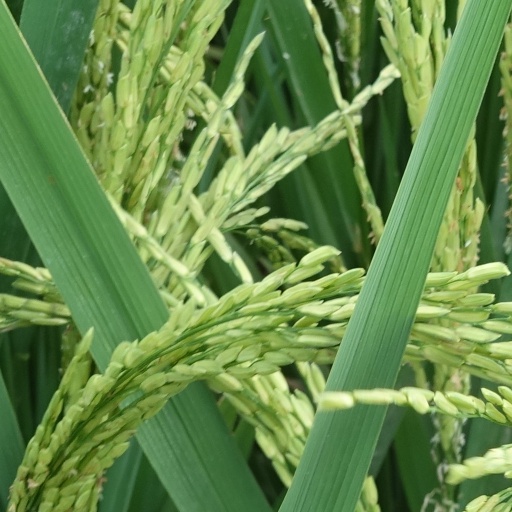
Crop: rice